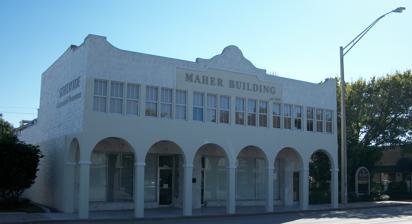
Building: Maher Building
Country: United States of America
Year built: 1920
United States historic place Maher Building U.S. National Register of Historic Places Show map of Florida Show map of the United States Location 1423 20th Street Vero Beach , Florida 32960 Coordinates 27°38′18″N 80°24′1″W / 27.63833°N 80.40028°W / 27.63833; -80.40028 Built 1920 NRHP reference No. 94001274 Added to NRHP October 28, 1994 The Maher Building is a historic building in Vero Beach , Florida . Originally located at 1423 Osceola Boulevard, now 20th Street , the Maher Building housed the Maher department store owned by William J. and Catherine Maher. The store retained a reasonable reputation throughout the city for offering apparel at "pleasing prices". Although there were no deaths when the original store building burned down in November 1919, the tragedy resulted in its complete loss. After Maher recovered from the damages, he reordered stock from St. Louis and commissioned a new brick and concrete structure on the building's original site. On October 28, 1994, this structure was added to the U.S. National Register of Historic Places . In 1989, it was listed in A Guide to Florida's Historic Architecture erroneously as Illinois Hotel, published by the University of Florida Press. The Illinois Hotel was just to the east of the Maher Building and operated by Elsie Toole but it was later demolished in 1967. References